Elvis Presley House

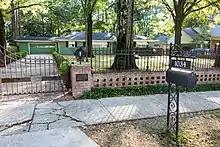
House with mailbox

Elvis purchased the house on March 12, 1956, for $29,500 from the Welsh Plywood Corporation and placed a down-payment of $500 on the house. He was only 21 years old. The new home was not far from his previous residence at 1414 Getwell Road, in what is now a coin operated laundromat.